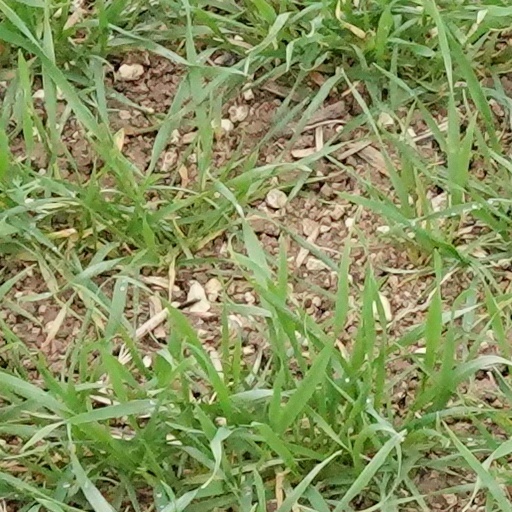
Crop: wheat